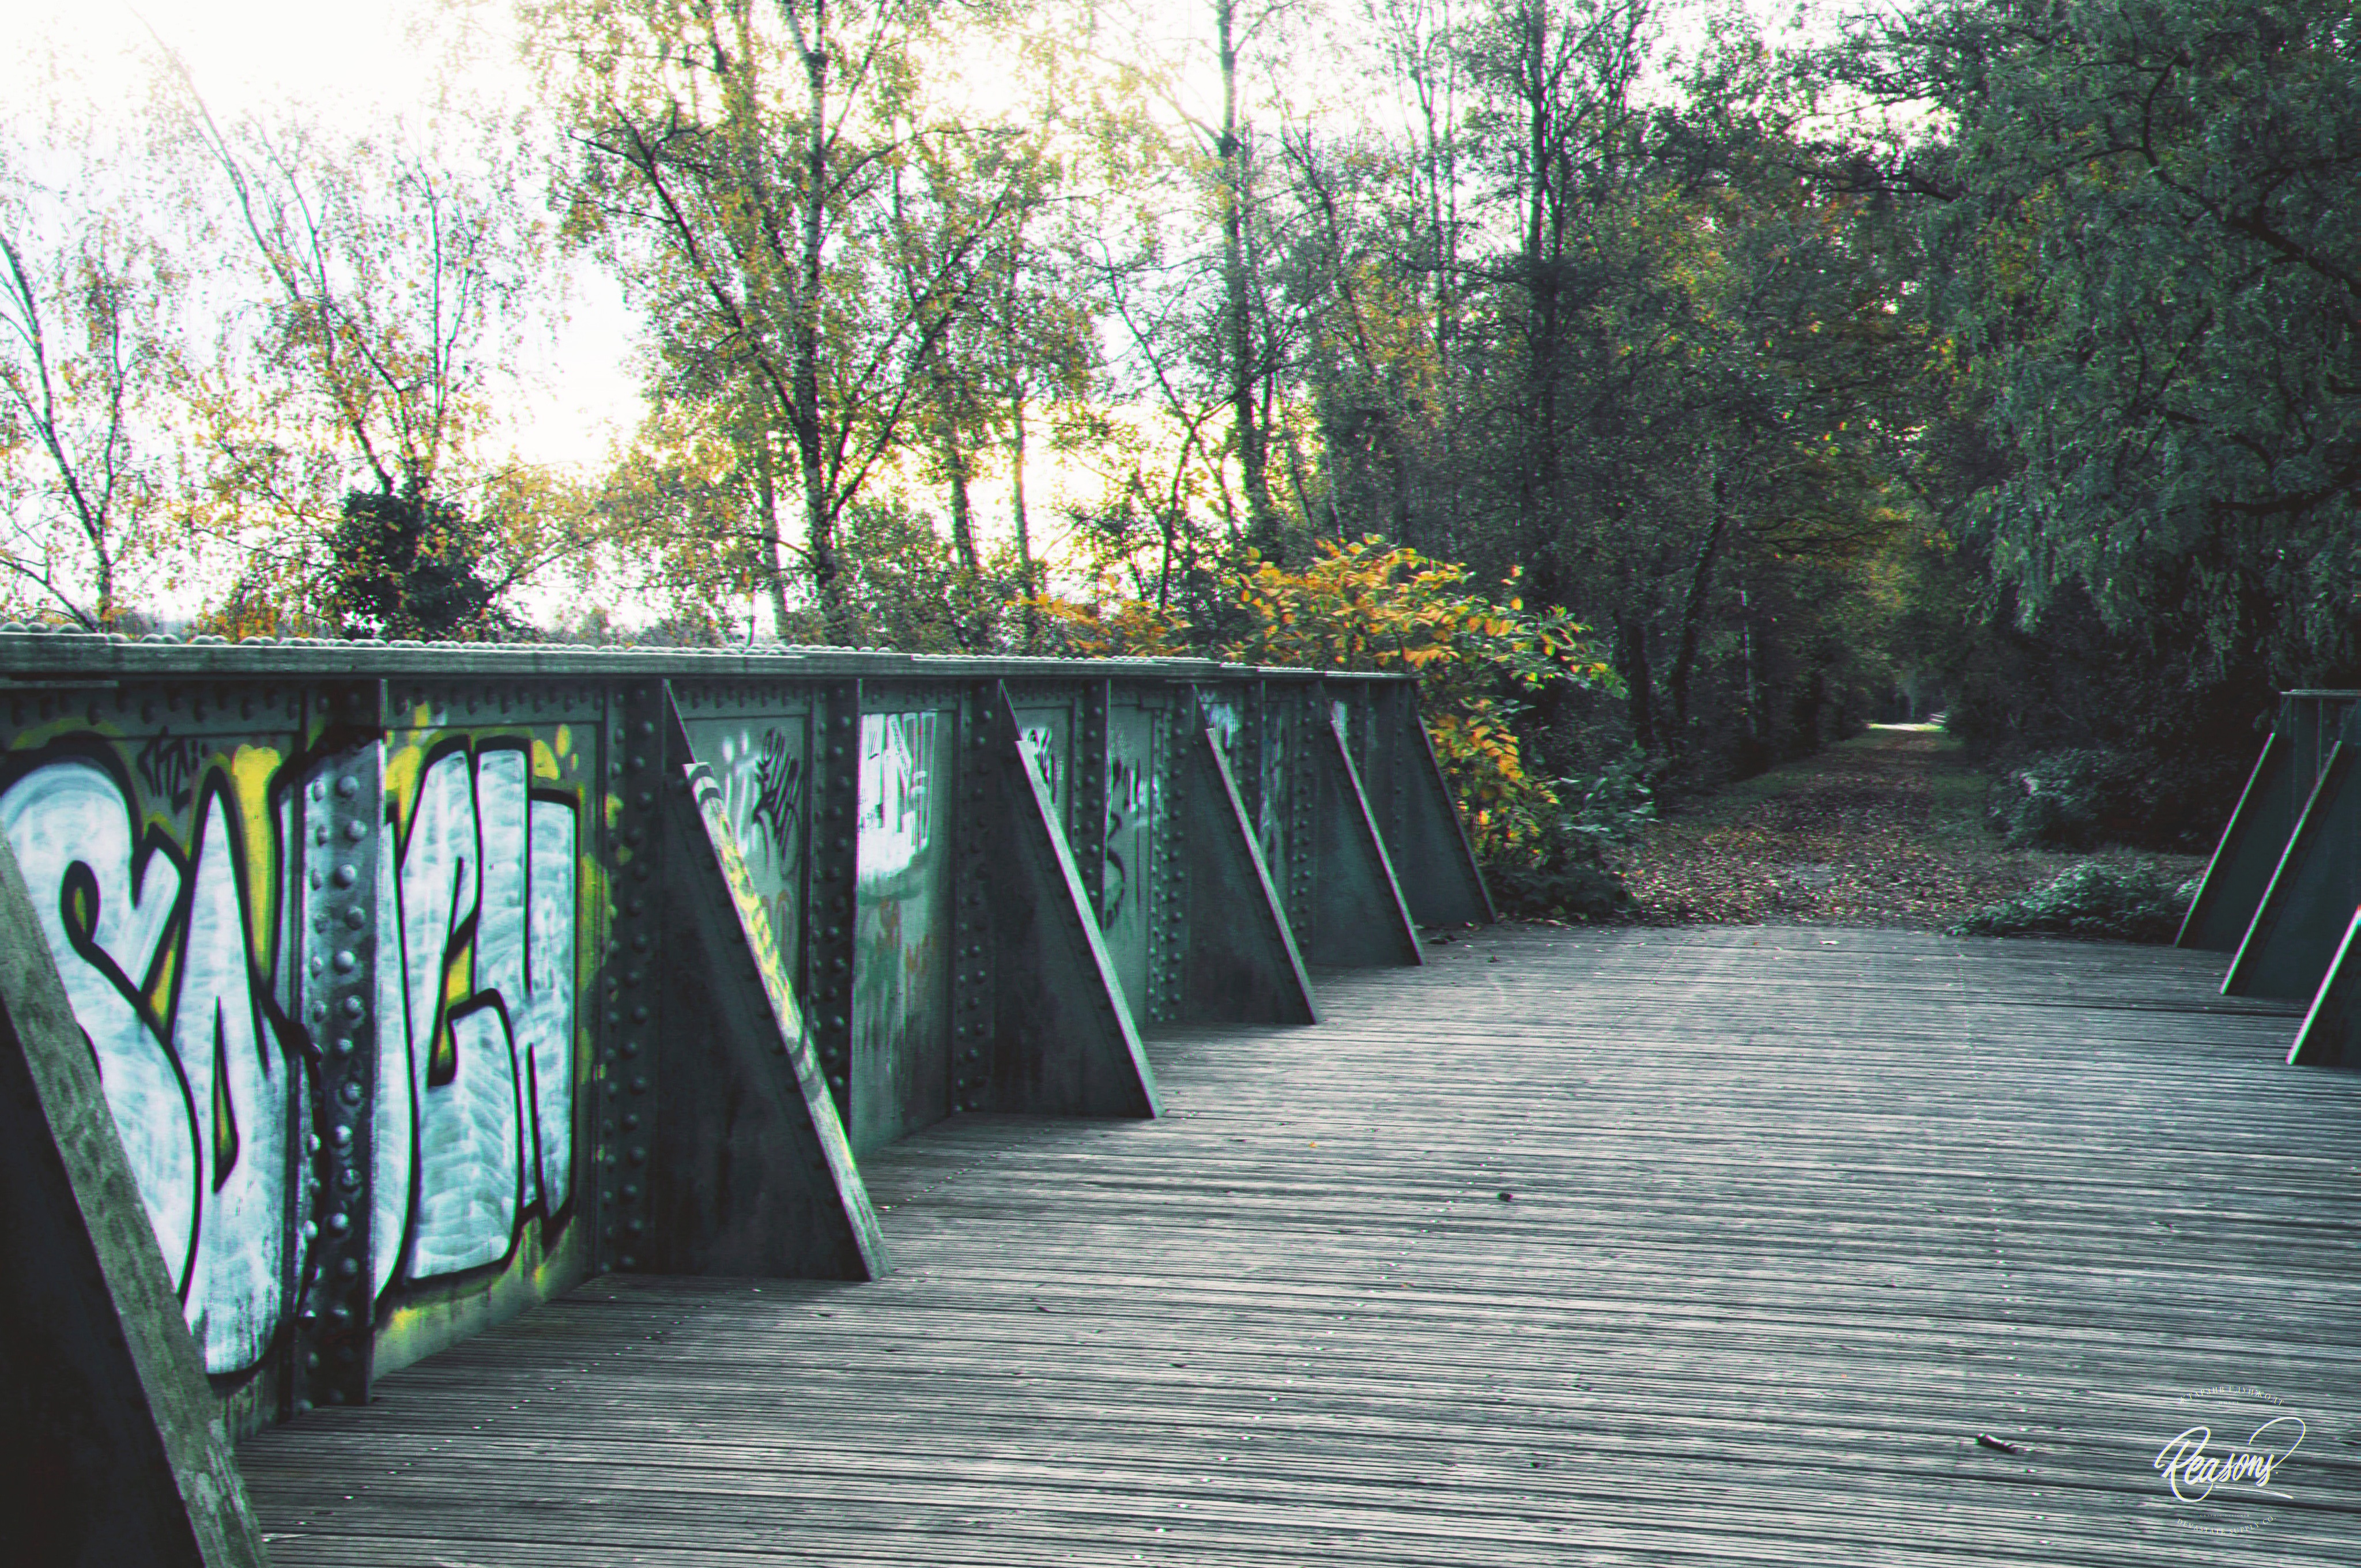
bridge, walkway, backyard, estate, outdoor structure